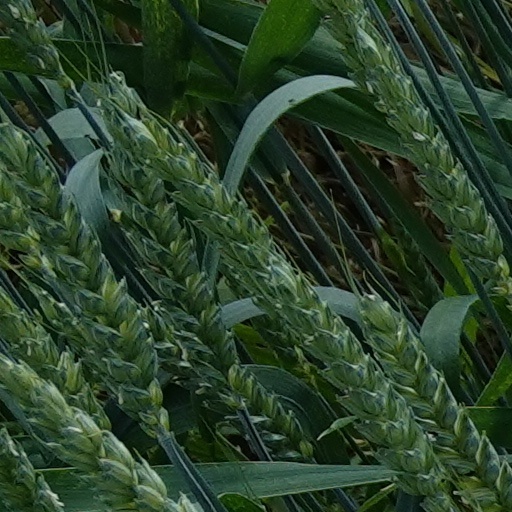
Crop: wheat